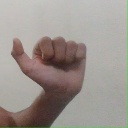
अक्षर: त